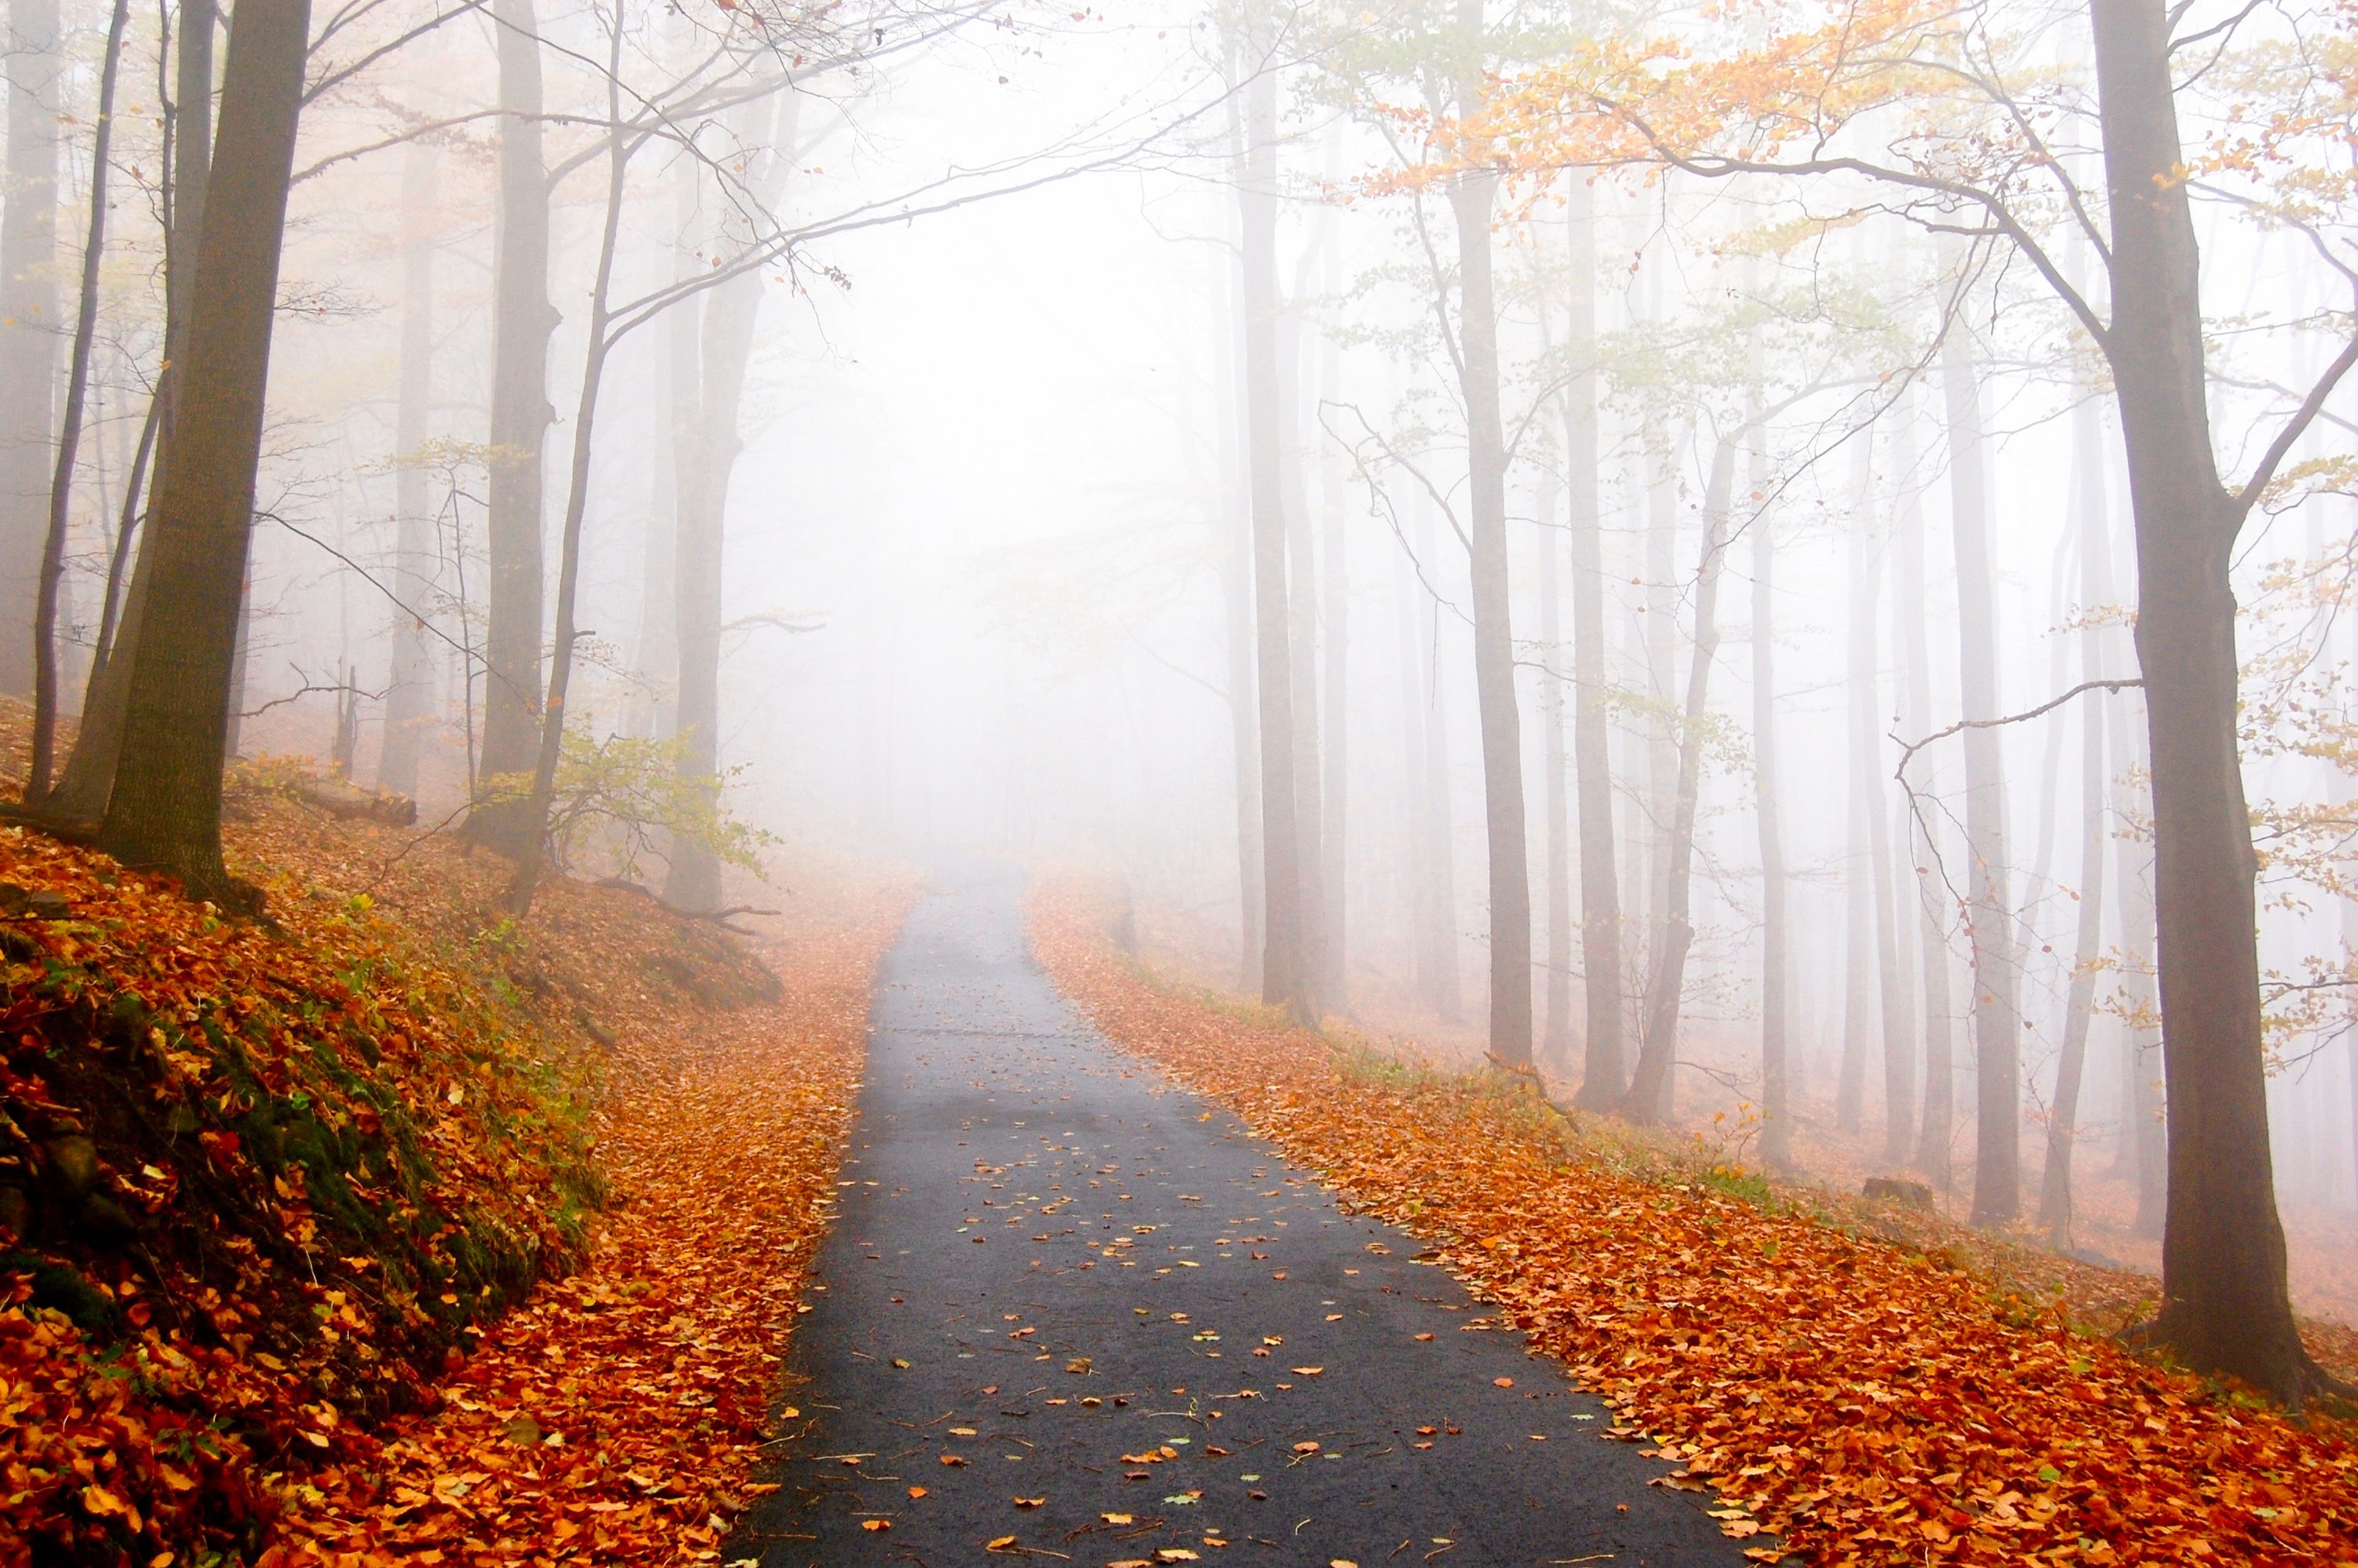
tree, forest, winter, fog, mist, sunlight, morning, leaf, fall, frost, autumn, weather, season, deciduous, woodland, habitat, natural environment, atmospheric phenomenon